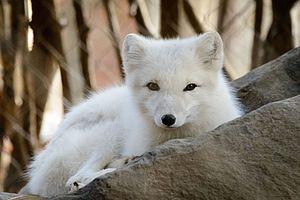
Le Macareux cornu est une espèce pélagique d'oiseaux de mer de la famille des Alcidés présente dans l'océan Pacifique nord, notamment sur les côtes de l'Alaska, de la Sibérie ou de la Colombie-Britannique. Il vit principalement en colonies, avec d'autres Alcidés et se nourrit surtout de petits poissons.